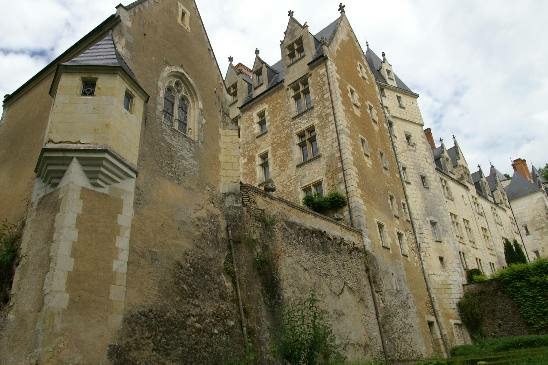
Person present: No